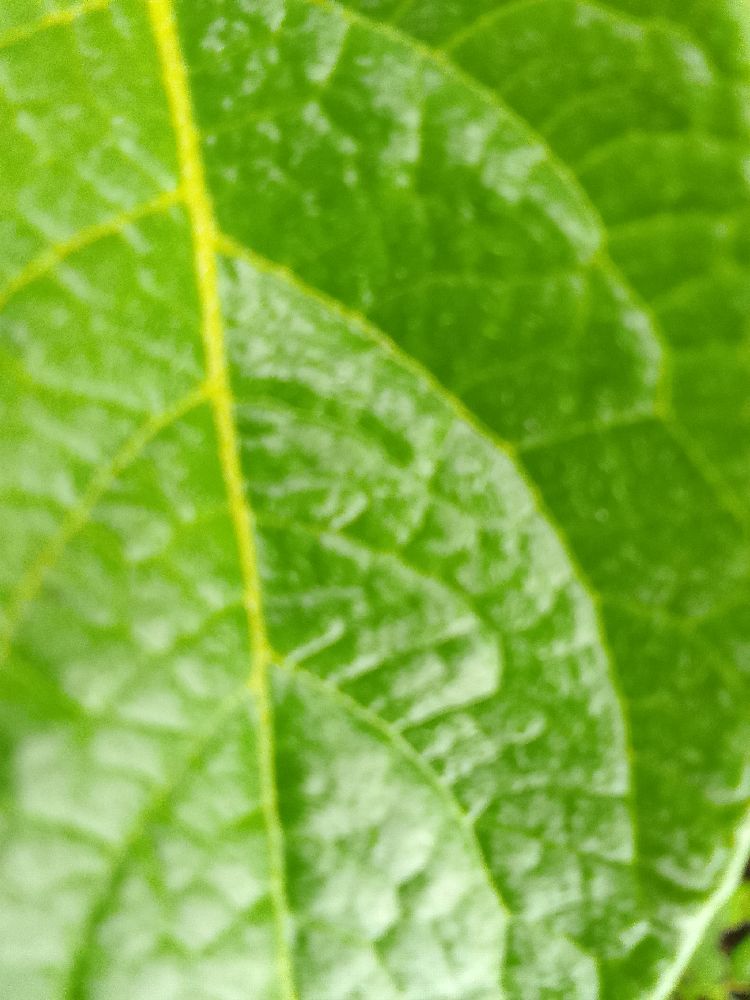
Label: Healthy